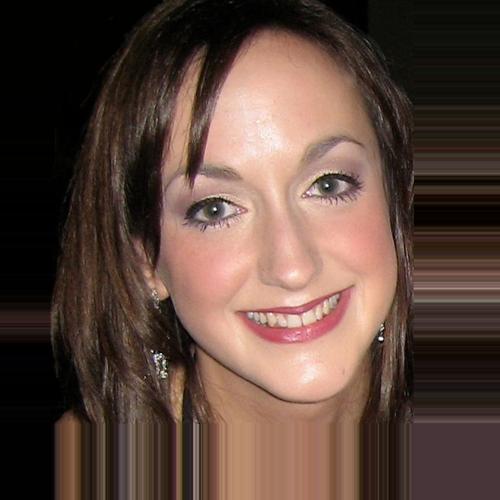
Age: 23